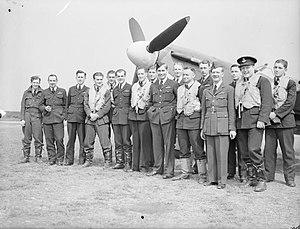
Brendan Eamonn Fergus Finucane dit « Paddy » Finucane est un pilote de chasse irlandais de la Royal Air Force. Il est né le 16 octobre 1920 à Rathmines et mort au combat le 15 juillet 1942 dans la Manche.